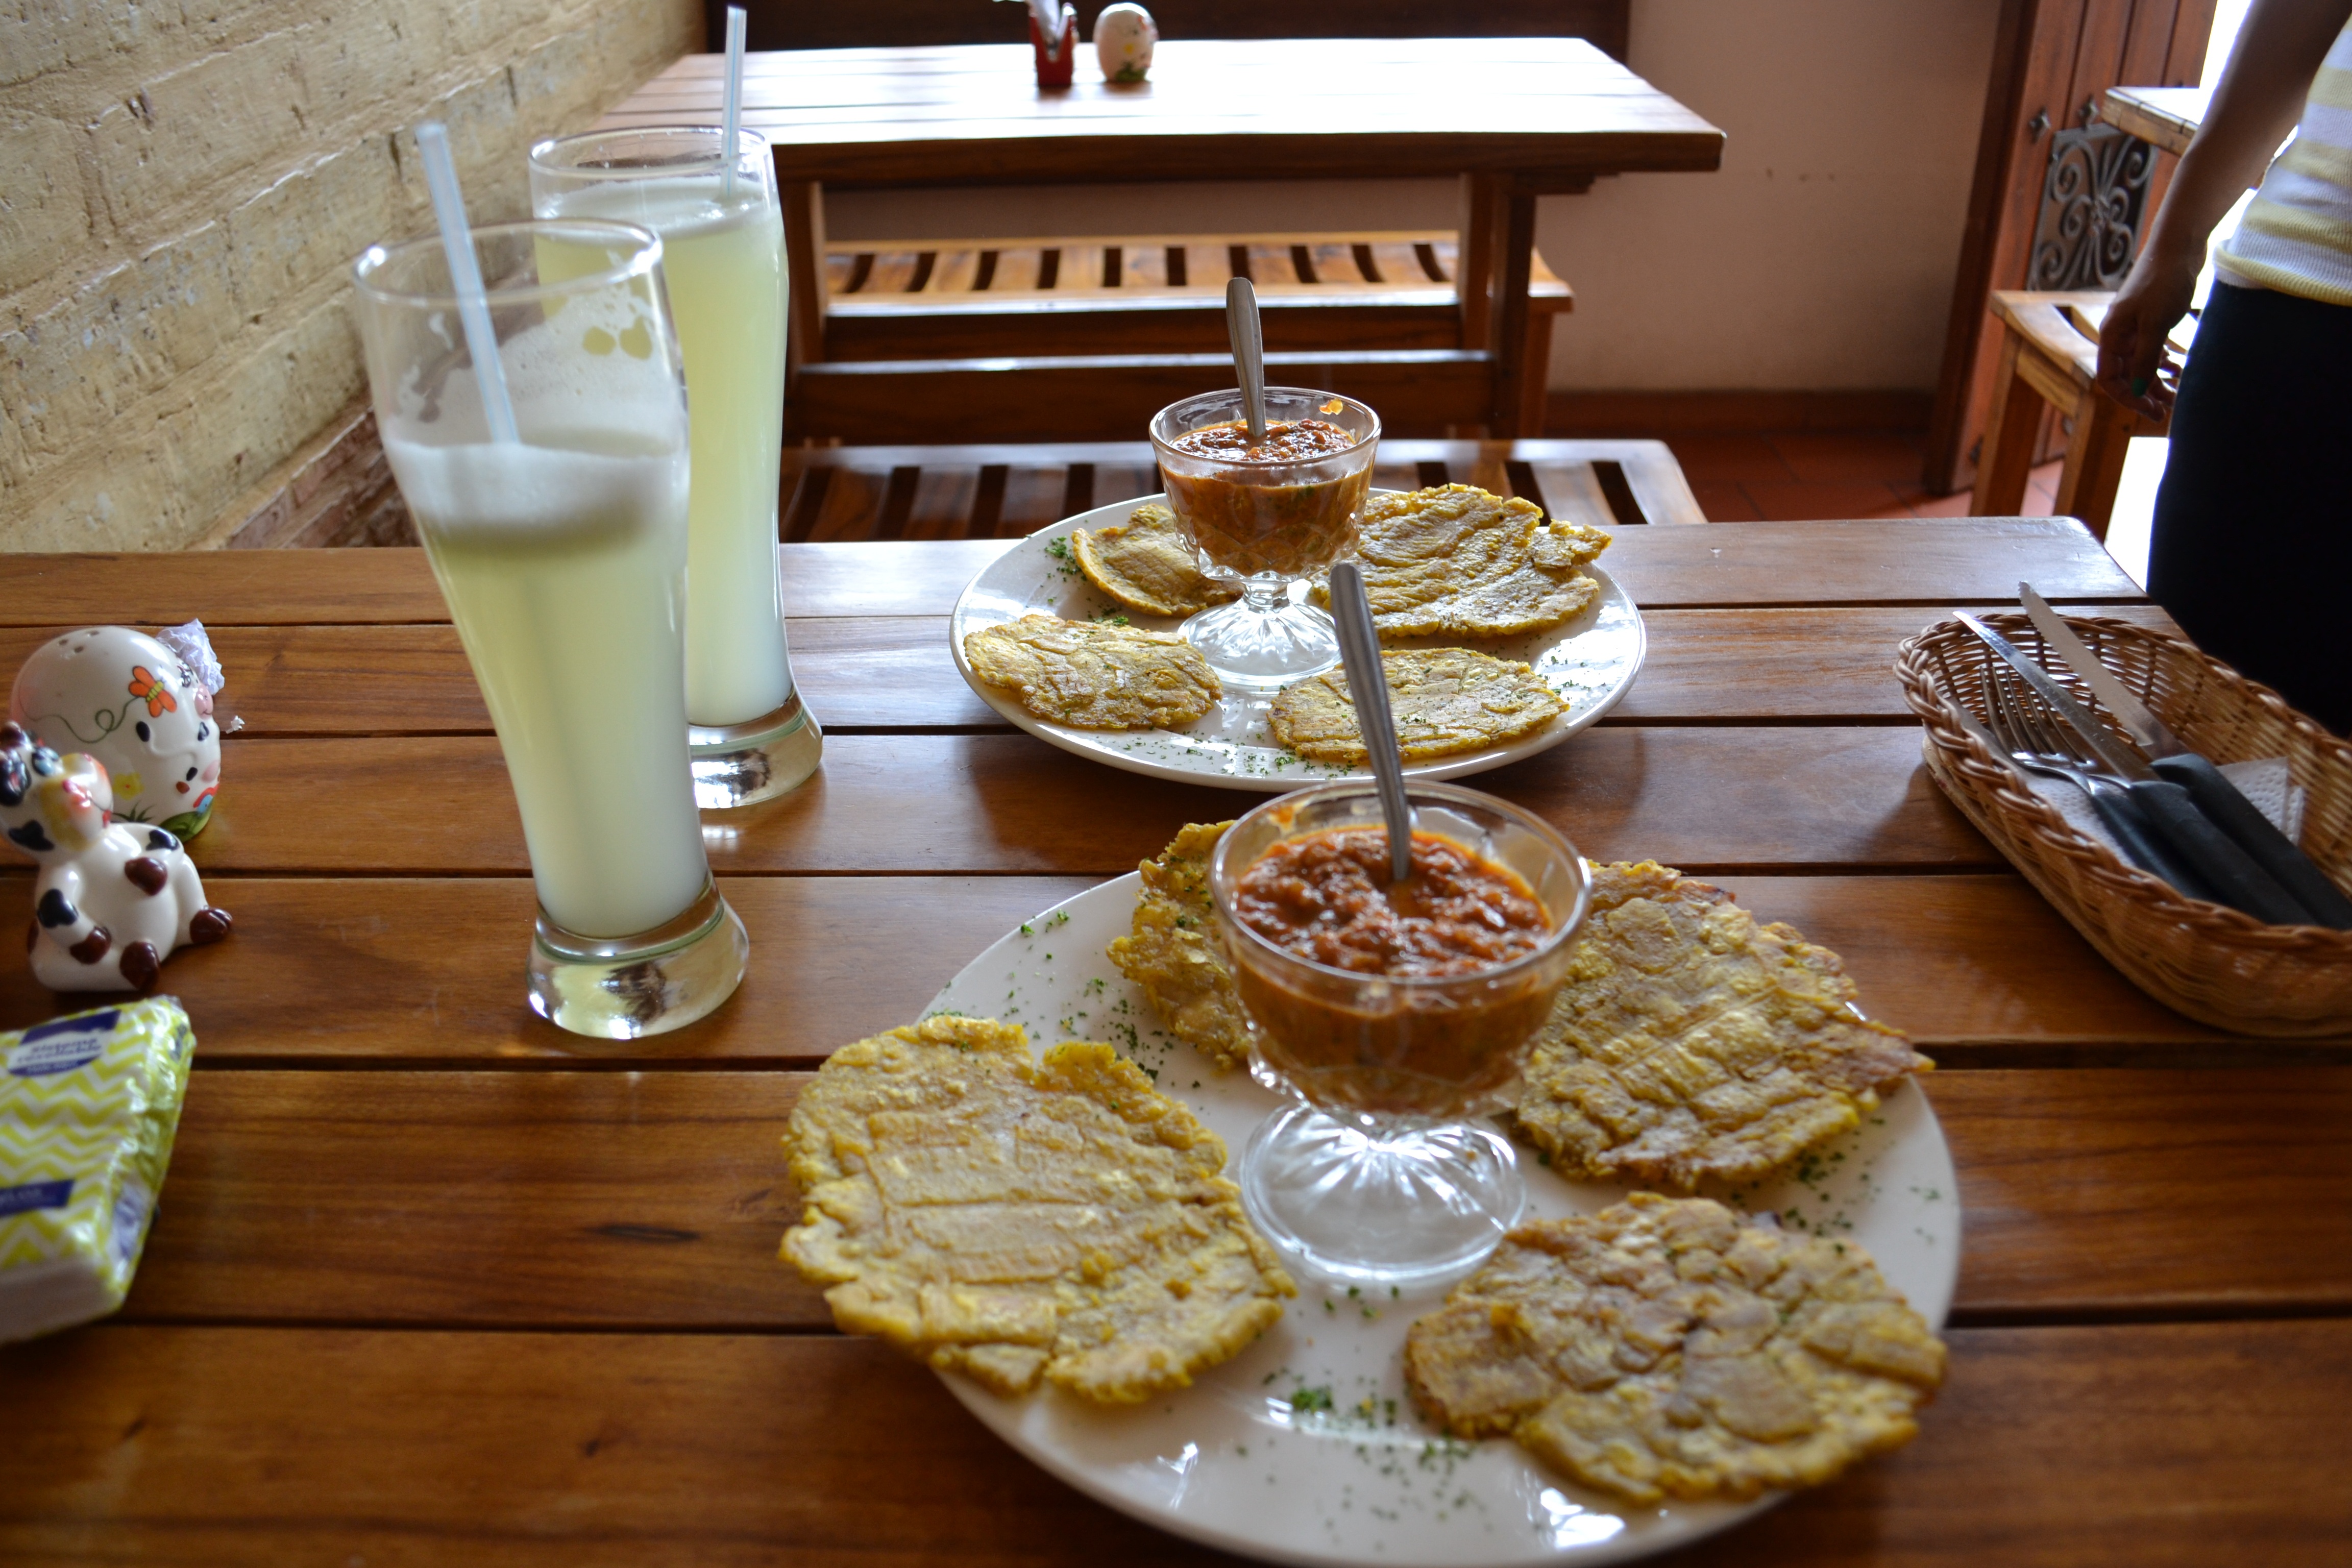
nature, plant, dish, meal, food, cooking, natural, lemonade, breakfast, baking, healthy, lunch, organic, colombia, brunch, plantani